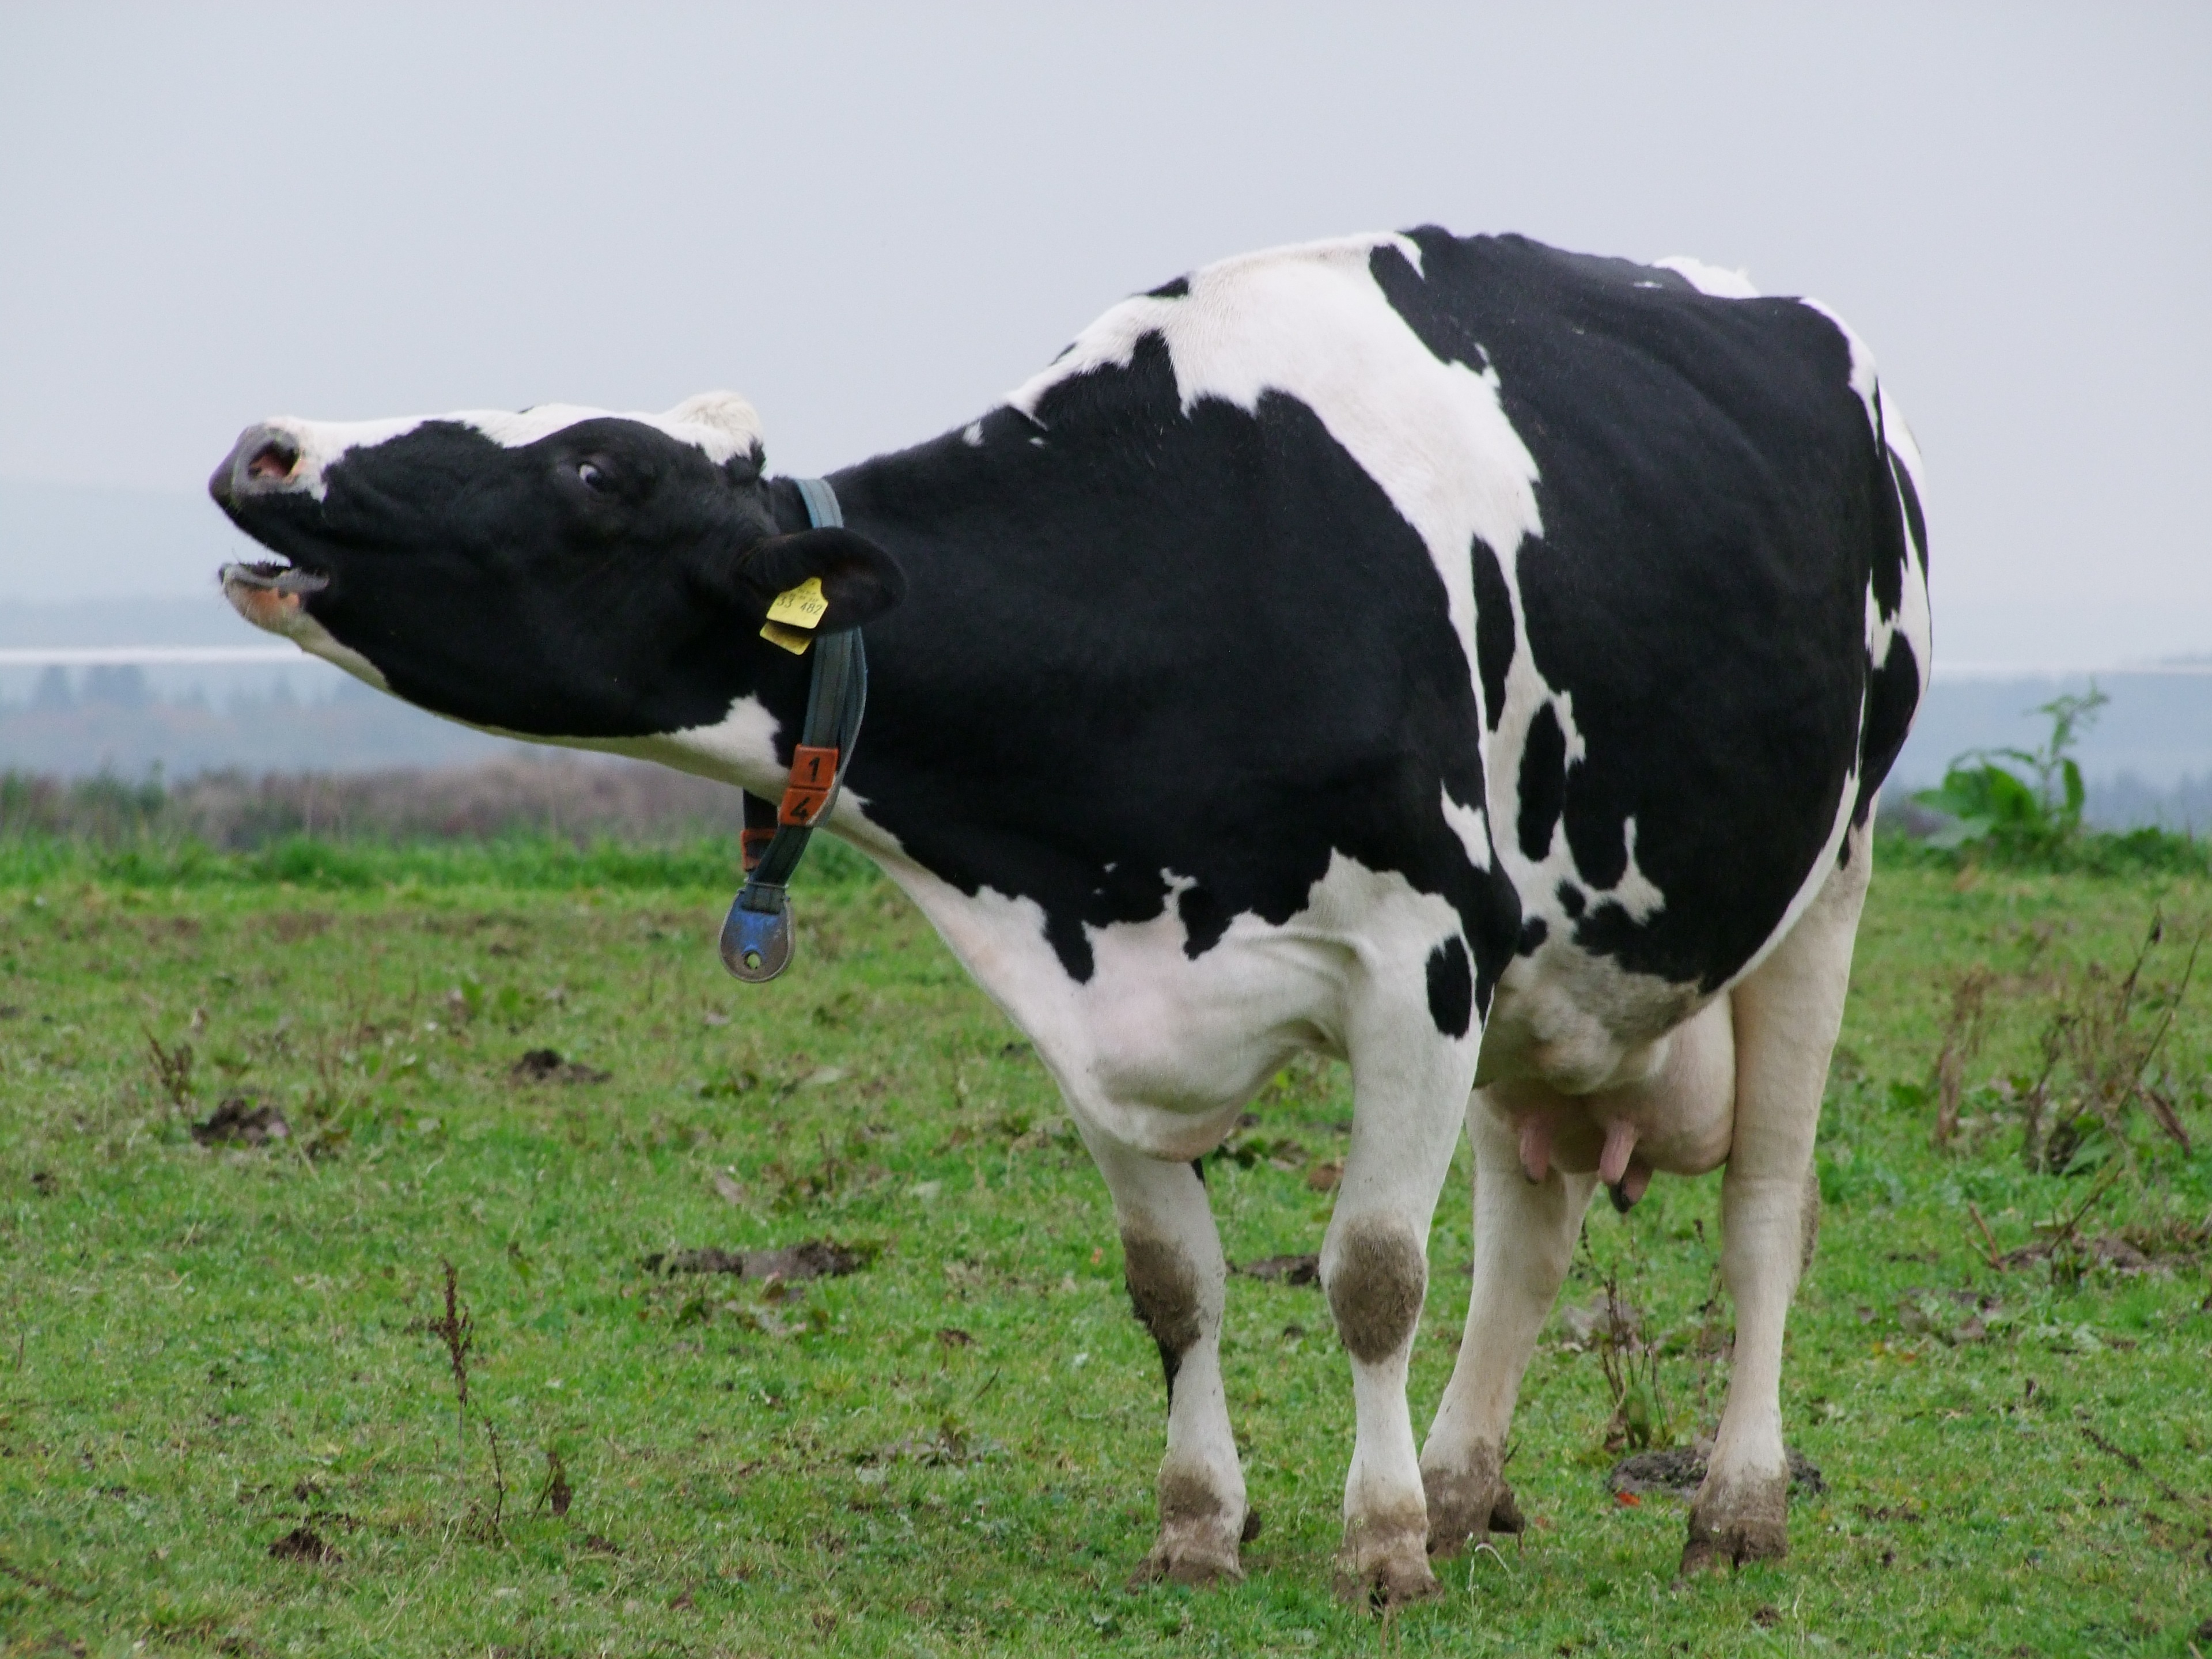
animal, food, cow, pasture, grazing, mammal, agriculture, beef, bull, dairy cow, cattle like mammal, cow goat family